Ginger snap

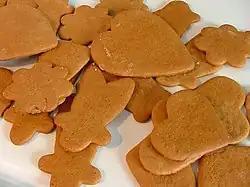
Northern European-style ginger nuts

Northern European ginger nuts, also called ginger bread or in Danish (literally, 'brown cookie'), in Swedish, in Finnish, in Latvian, in Estonian and in Norwegian (literally, 'pepper cakes'), are rolled quite thin (often under thick), and cut into shapes; they are smooth and are usually much thinner and hence crisper (and in some cases, more strongly flavoured) than most global varieties. Cloves, cinnamon and cardamom are important ingredients of these, and the actual ginger taste is not prominent. Allspice and cloves have been used to season ginger biscuits.